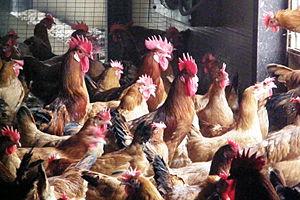
La poule du Prat est une race de poule légère, originaire de Catalogne en Espagne.